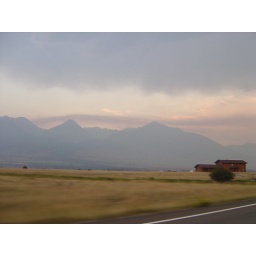
You can see the smoke getting blown up and over the mountains and out into the clear skies.